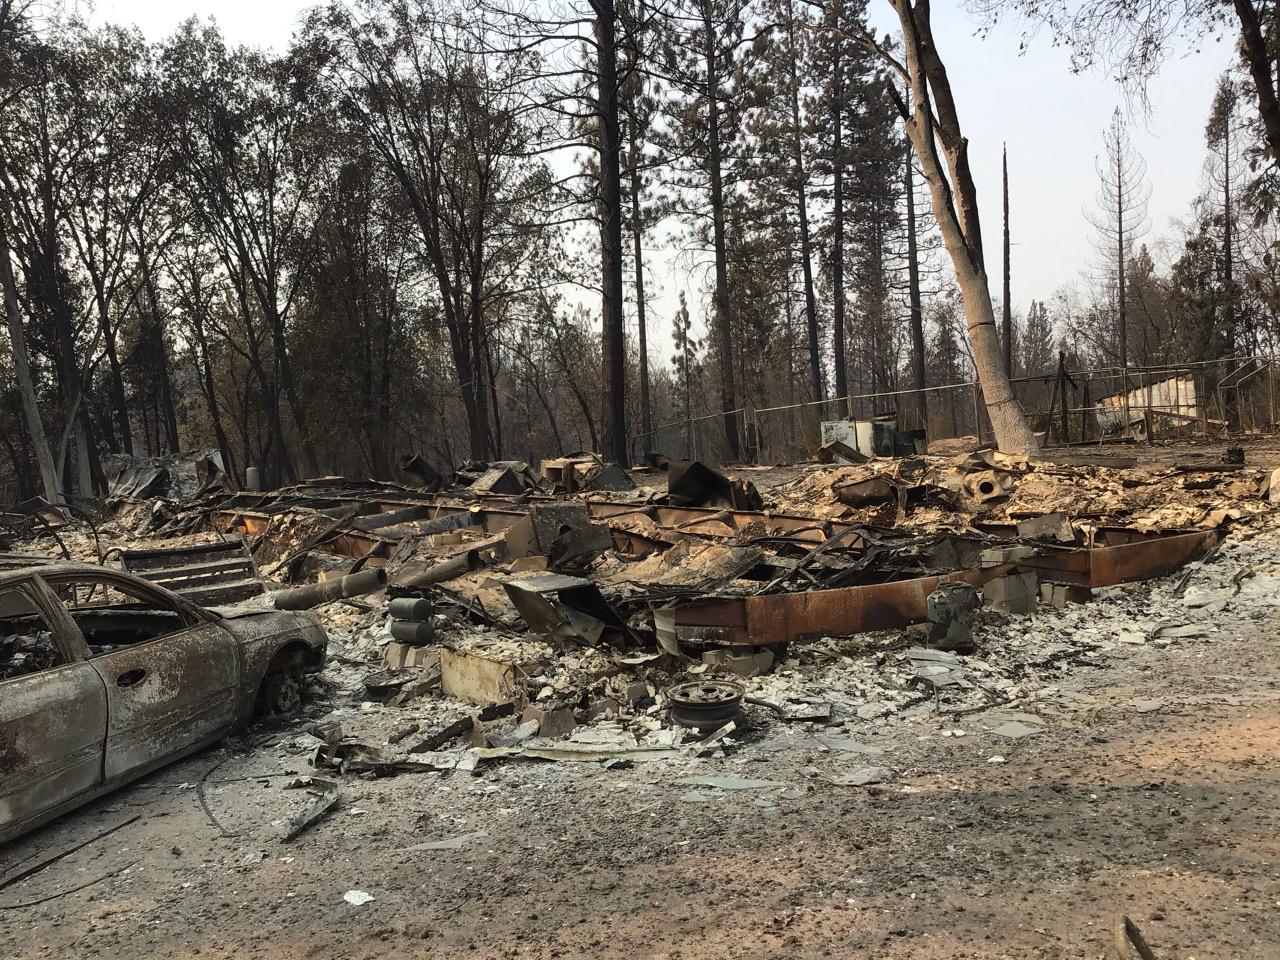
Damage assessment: destroyed